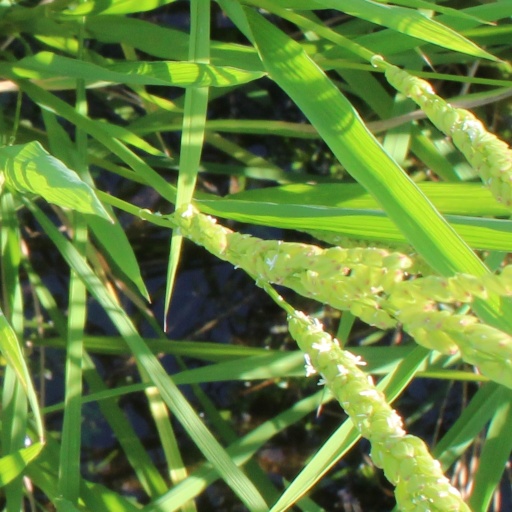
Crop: rice